Two Women's Room

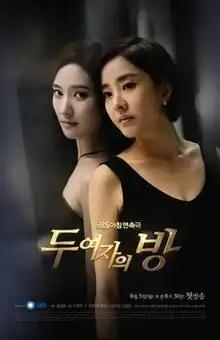
Promotional poster

Two Women's Room is a 2013 South Korean television melodrama starring Park Eun-hye, Wang Bit-na, Kang Ji-sub, and Kang Kyung-joon. It aired on SBS from August 1, 2013 to may 23, 2014 on Mondays to Fridays at 8:30 a.m. for 119 episodes.